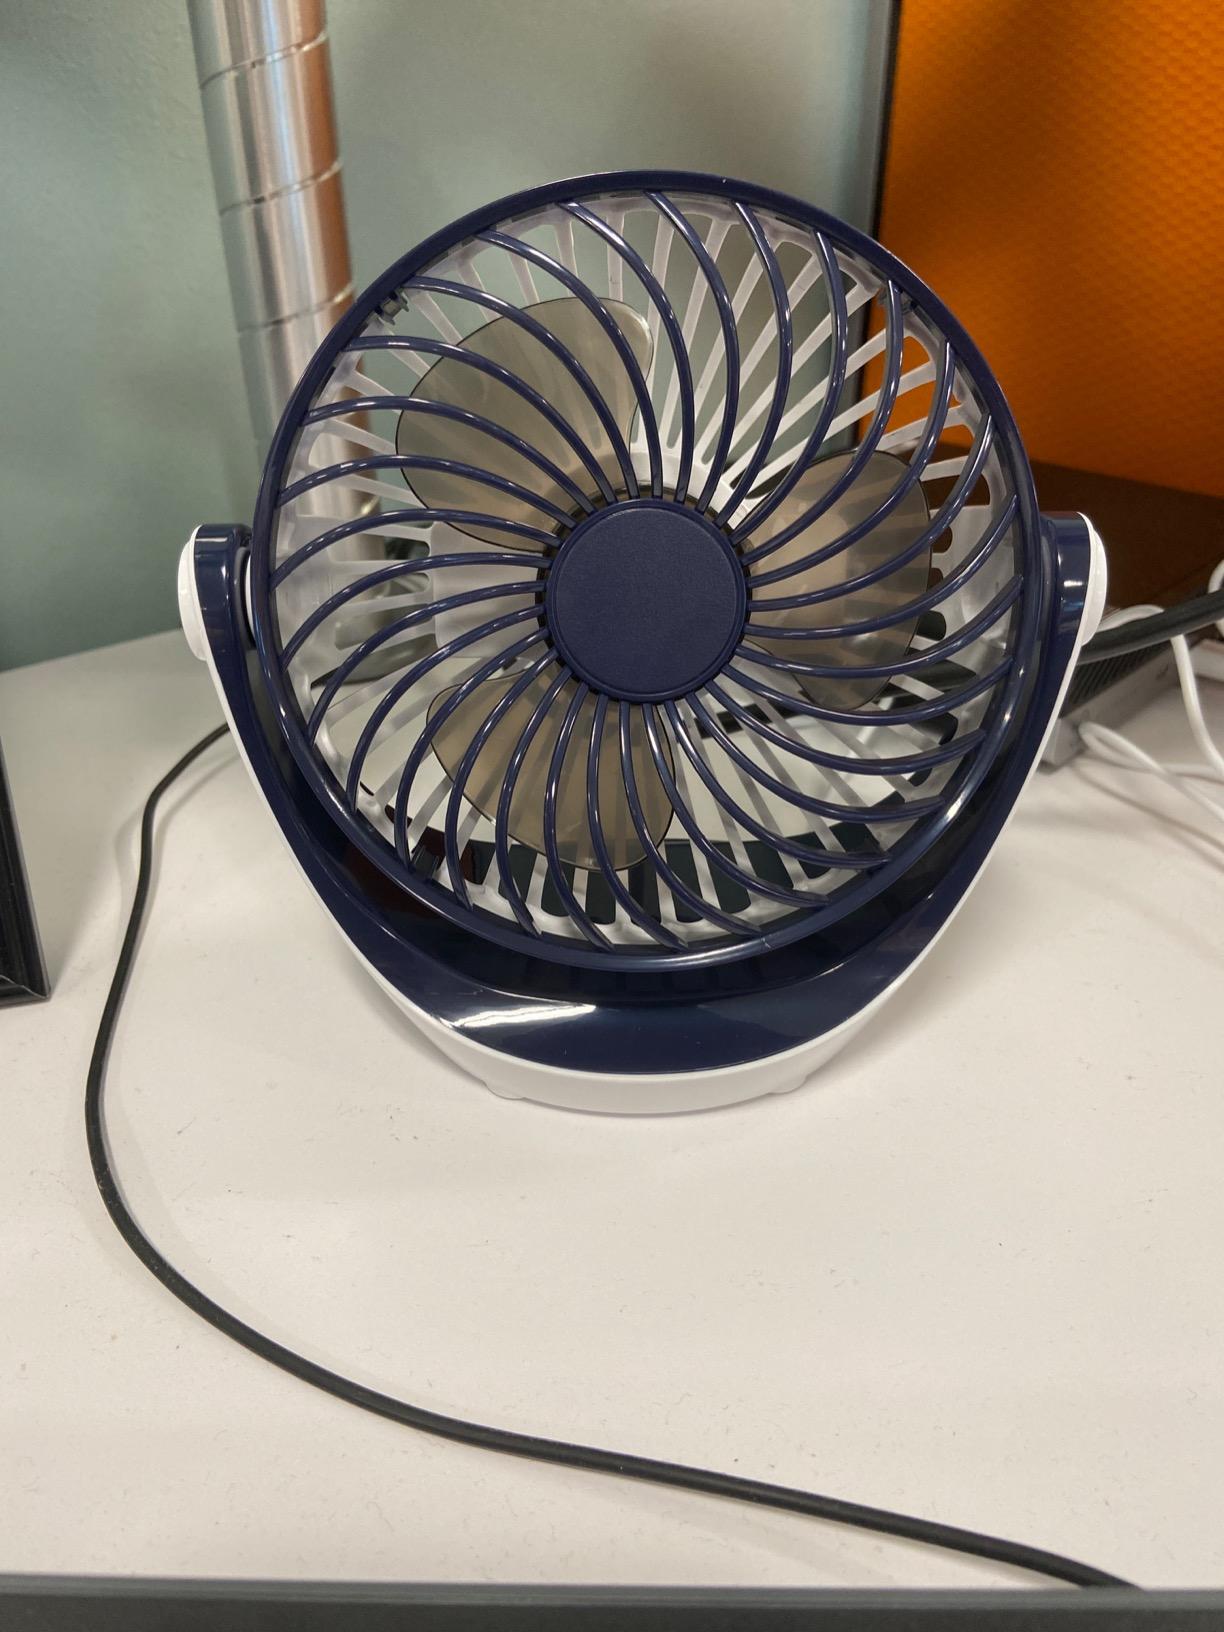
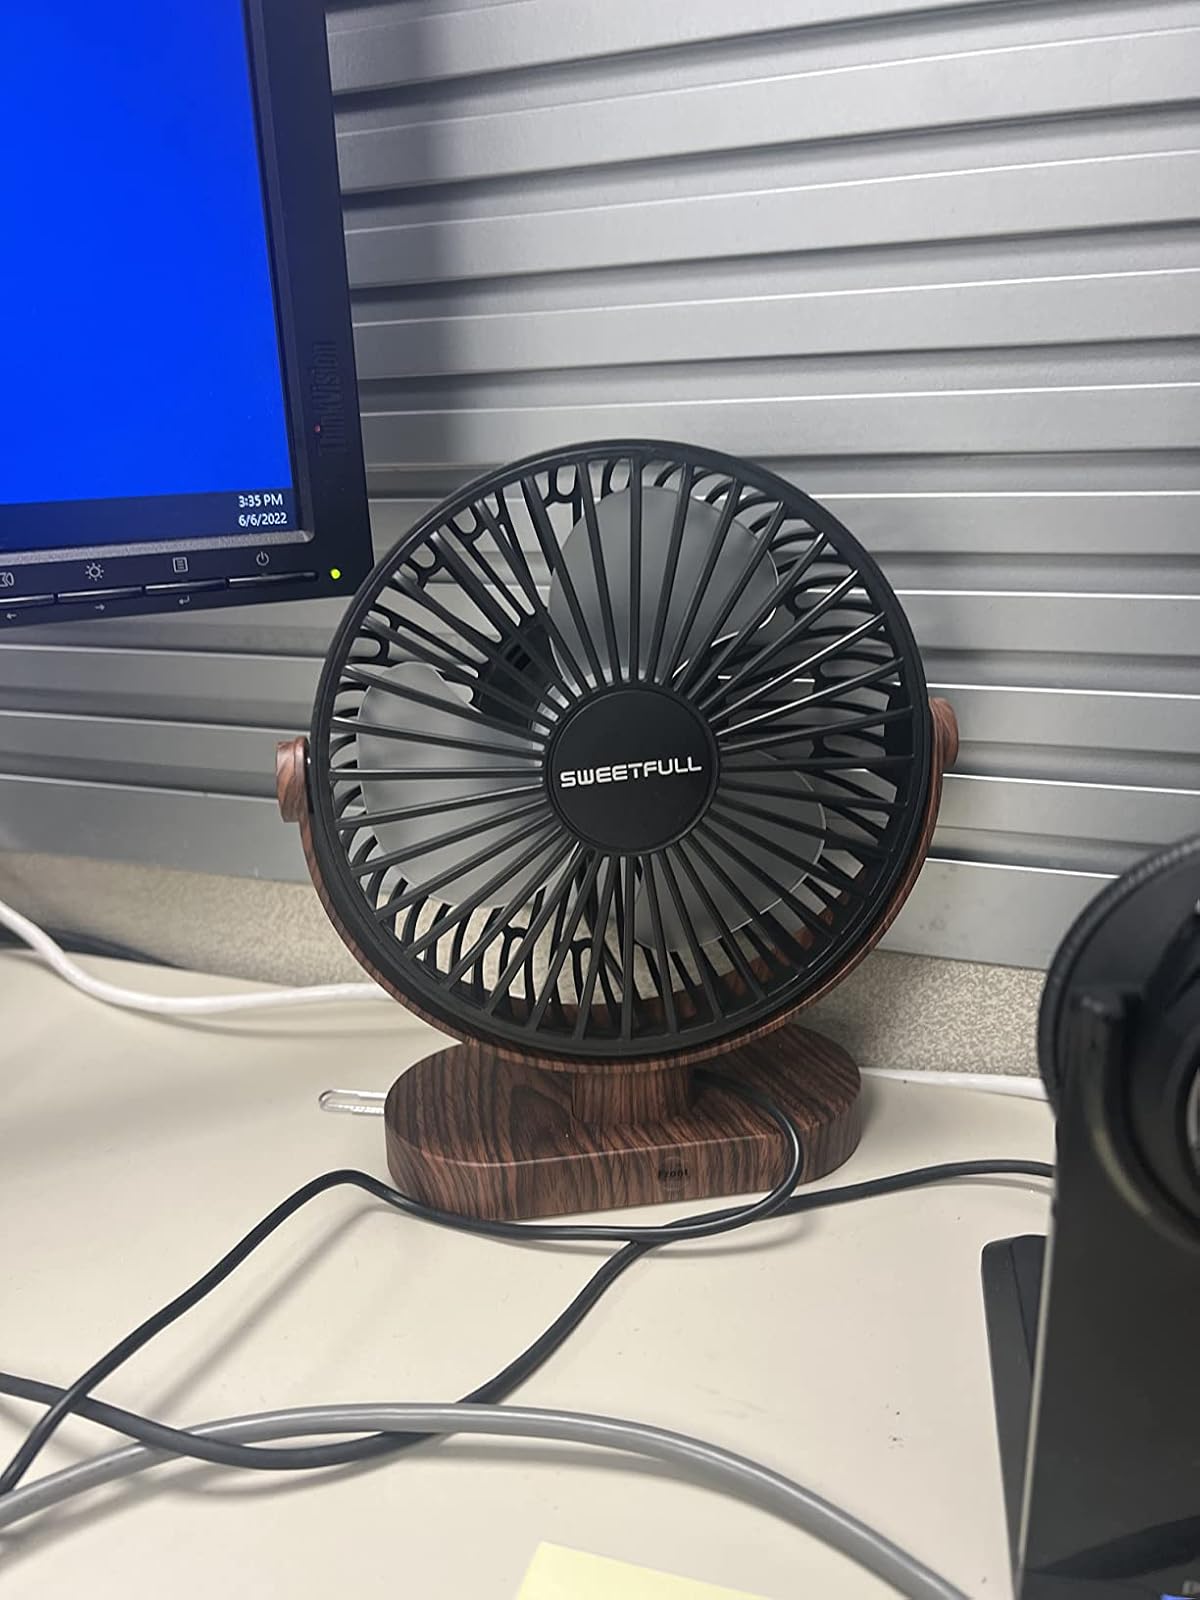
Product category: fan
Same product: no